The Betrayal of Christ (van Dyck, Bristol)

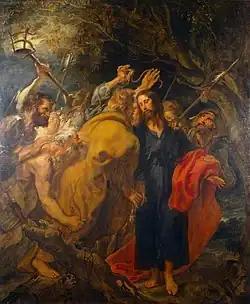
"The Betrayal of Christ" (c. 1618-1620) by Anthony van Dyck

The Betrayal of Christ is a c. 1618-20 painting by Anthony van Dyck. He also produced two other versions of the same subject at around the same time, now in Madrid and Minneapolis.